Irish language in Northern Ireland

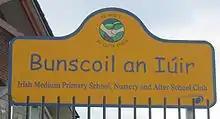
Sign of an Irish medium school in Newry

Six families in Belfast established a Gaeltacht area in Belfast in the late 1960s and opened "Bunscoil Phobal Feirste" in 1970 as the first Irish-medium school in Northern Ireland, and in 1984 was granted the status of a voluntary maintained primary school. The first "Naíscoil" (Irish-medium nursery school) opened in 1978. Not long after the opening of Bunscoil Phobal Feirste, a second all-Irish primary school opened, "Gaelscoil na bhFál," situated on the Falls Road. Founded by the parents of children that wanted Irish education but couldn't find a space in 'BPF', one of the parents, named Sue Pentel, played a major role in the making of the school and about two years after the opening of Gaelscoil na bhFál, a daycare service, "Ionad Uíbh Eachach," was opened and founded and managed by Sue Pentel. The school and daycare both provide services through the Irish language and work together in the way that many of the children that attended Ionad Uíbh Eachach then go on to attend nursery- Primary 7 (Naí ionad- R7) in Gaelscoil na bhFál. This is a very valuable connection that not that many schools have and what with the Ionad providing after-school care it is both convenient for the school and parents.